Manufacturing engineering

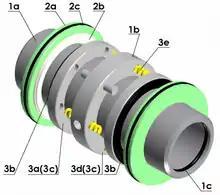
A CAD model of a mechanical double seal

Drafting or technical drawing is the means by which manufacturers create instructions for manufacturing parts. A technical drawing can be a computer model or hand-drawn schematic showing all the dimensions necessary to manufacture a part, as well as assembly notes, a list of required materials, and other pertinent information. A U.S engineer or skilled worker who creates technical drawings may be referred to as a drafter or draftsman. Drafting has historically been a two-dimensional process, but computer-aided design (CAD) programs now allow the designer to create in three dimensions.